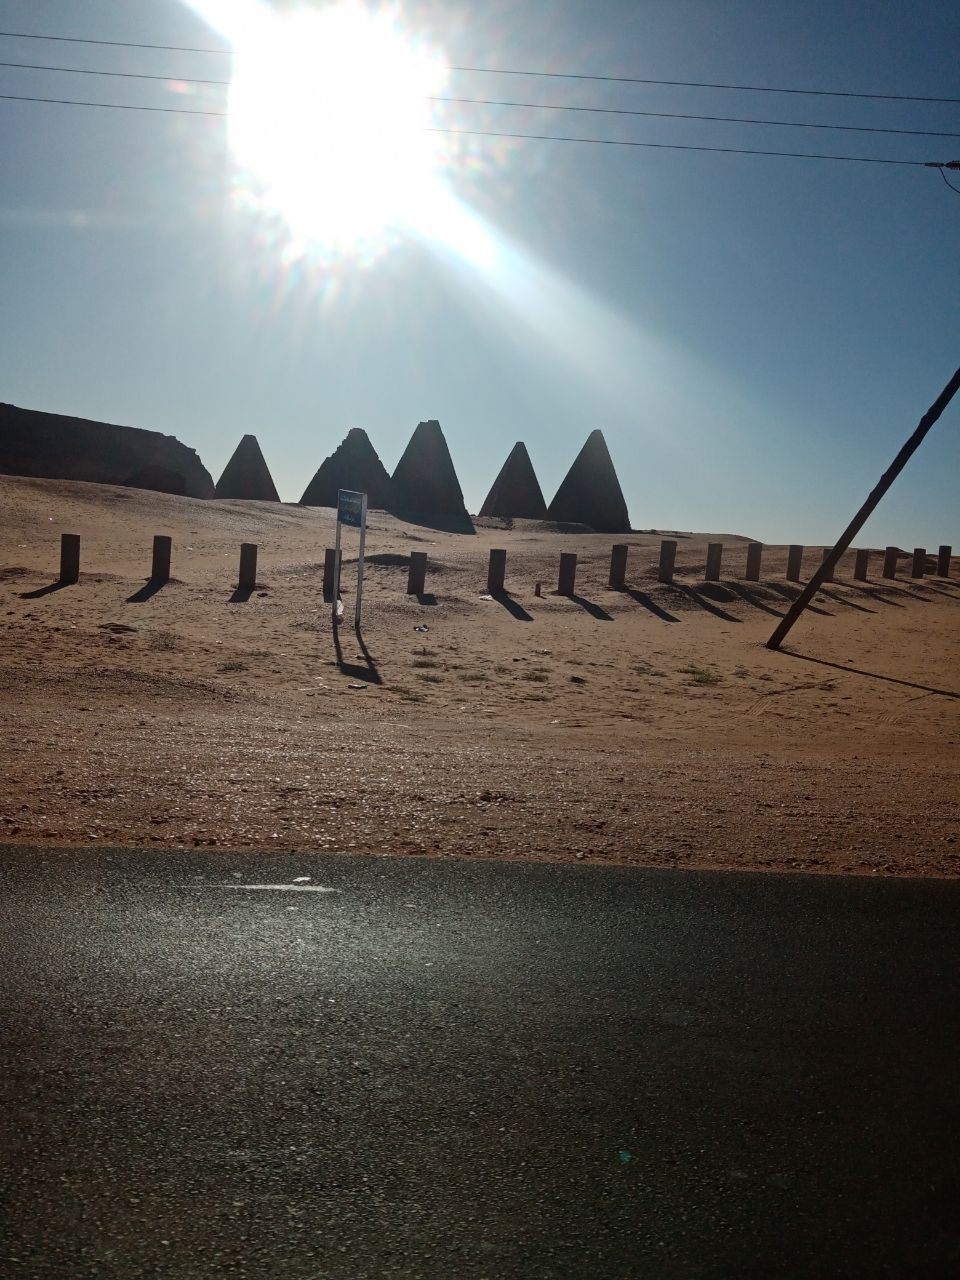
الوصف بالفصحى: مجموعة من الأهرامات التاريخية الصغيرة تقع على الطريق نحو مدينة كريمة بالولاية الشمالية، وتعد من الشواهد الأثرية على حضارة كوش في شمال السودان.
الوصف بالعامية السودانية: اهرامات صغيرة في الطريق لمدينة كريمة في الشمالية
التصنيف: Public Spaces & Infrastructure